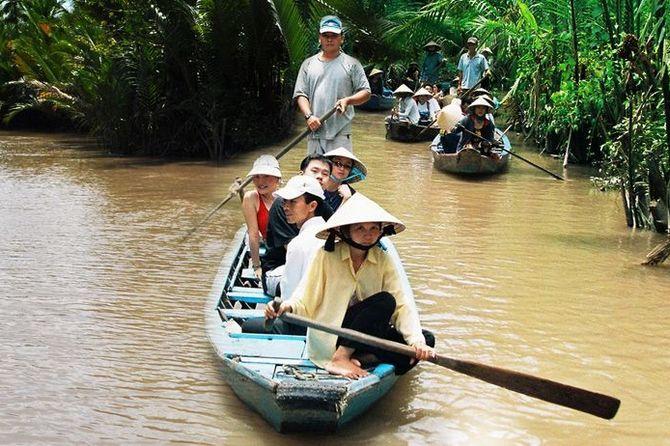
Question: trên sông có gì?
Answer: có những chiếc xuồng